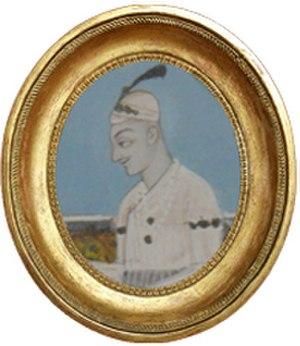
Asaf ad-Dawla, Nabab Sayyid Muhammad Khân Bahadur, Salâbat Jang est le quatrième souverain de la dynastie des Nizâm de l'Hyderâbâd en 1751. Il est le troisième fils de Mir Qamâr ad-Dîn Khân Nizâm al-Mulk Asaf Jâh Iᵉʳ et le second à monter sur le trône. Il est né en 1718. Il finit déposé par son frère cadet et quatrième fils de'Asaf Jâh Iᵉʳ, `Alî Khan Bahadur Nizâm al-Mulk Asaf Jâh II en juillet 1762. Il meurt assassiné en prison le 16 septembre 1763.